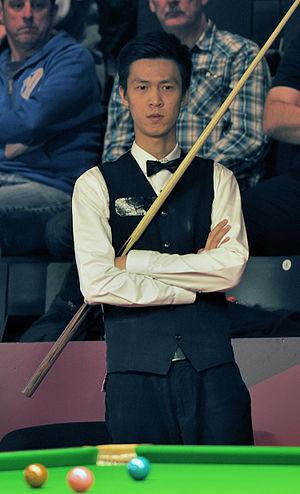
Thepchaiya Un-Nooh, également connu comme F Nakhon Nayok, est un joueur professionnel de snooker de nationalité thaïlandaise, né le 18 avril 1985 à Bangkok. Il a été champion du monde amateur 2008 à Wels, en battant Colm Gilcreest, par 11-7.